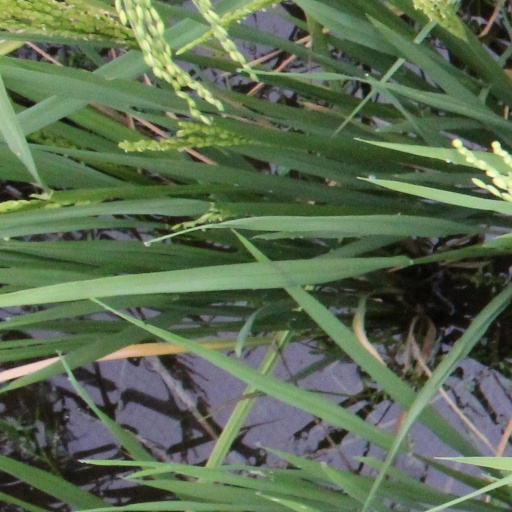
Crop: rice